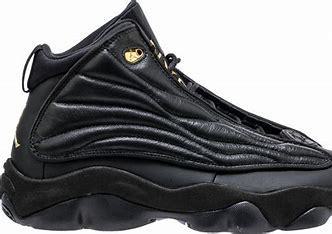
Brand: Jordan
Model: Pro Strong